Mumbai FC

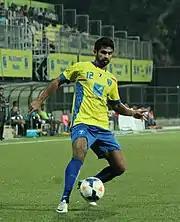
Mohammed Rafi in action with Mumbai FC during an I-League match at the Cooperage Ground in 2015

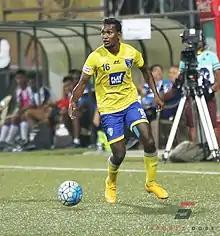
Chinta Chandrashekar Rao with Mumbai FC in 2015

The 2015–16 I-League season saw a flurry of changes for them. Khalid Jamil refreshed the squad and his Yellow army briefly fought for the top places before losing track and ultimately finishing at 5th place, which is still Mumbai's highest ever finish in the I-League.